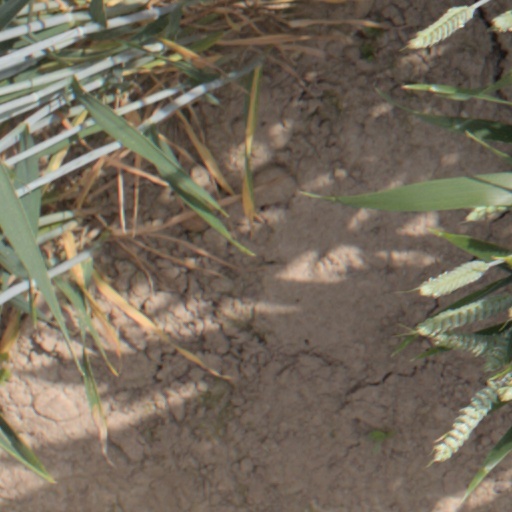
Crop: wheat